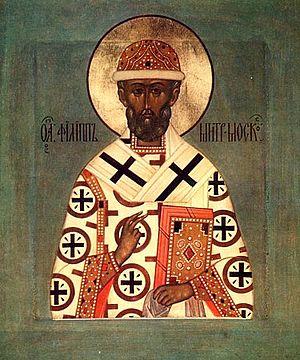
Philippe II de Moscou, de son nom civil Féodor Stépanovitch Kolytchev, est un saint orthodoxe qui fut métropolite de Moscou et primat de l'Église orthodoxe russe.